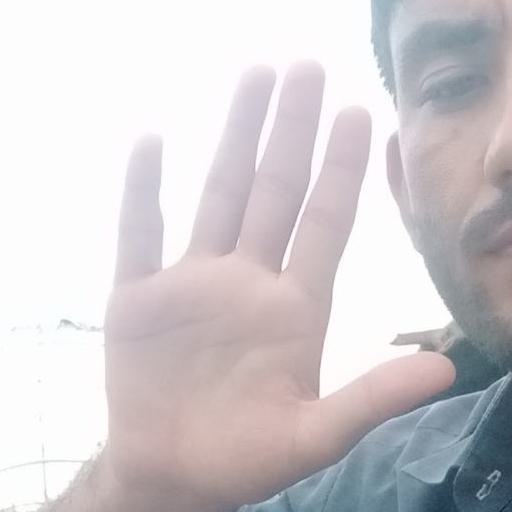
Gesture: palm